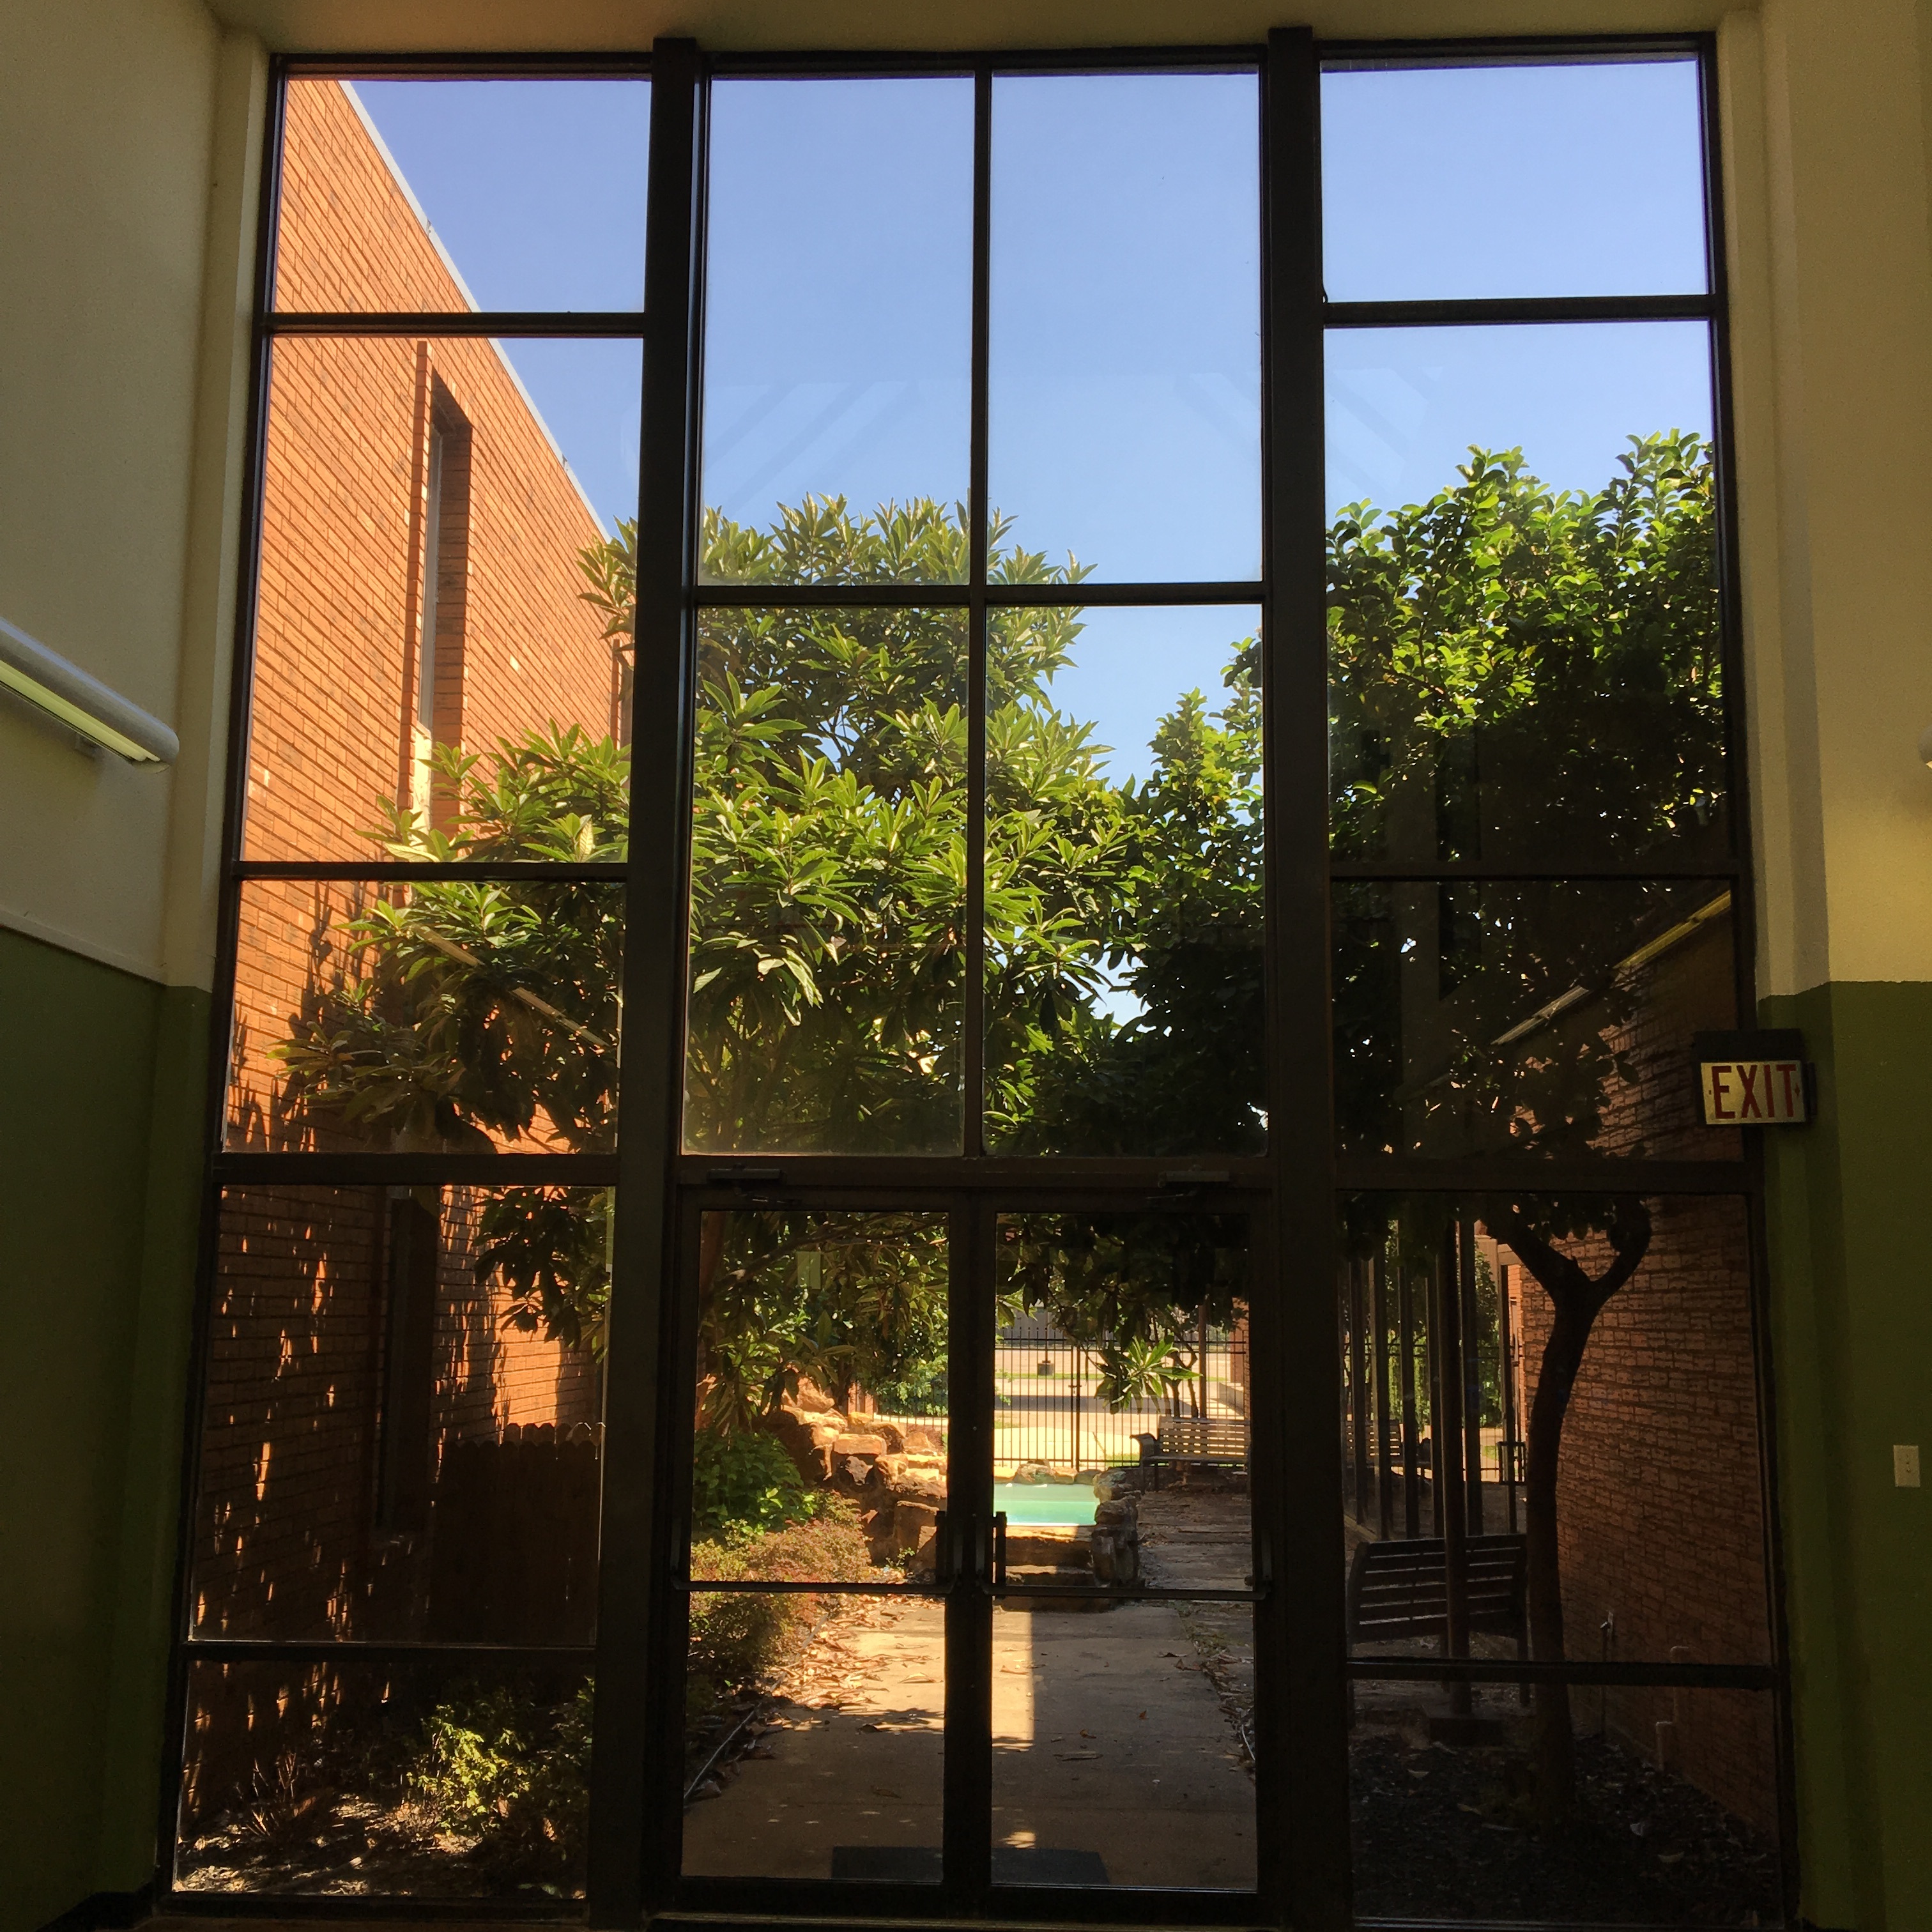
light, architecture, house, window, home, cottage, frame, facade, door, interior design, window frame, courtyard, windows, estate, window covering